Anthony Jacques Mantle

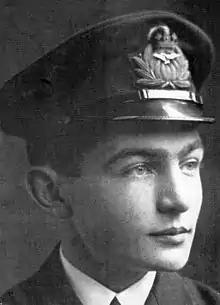

Anthony Jacques Mantle DFC (17 December 1899 in London – 1988 in Durham) was a pilot who joined the Royal Naval Air Service in 1917 at the age of 17. He went to France, Italy and later over Turkey. His flying career ended when he was forced to land behind enemy lines in Russia and was taken as a prisoner of war and held for 10 months in Moscow. He was awarded the Distinguished Flying Cross (DFC) in 1919. His cousin, Jack Mantle, was a recipient of the Victoria Cross.